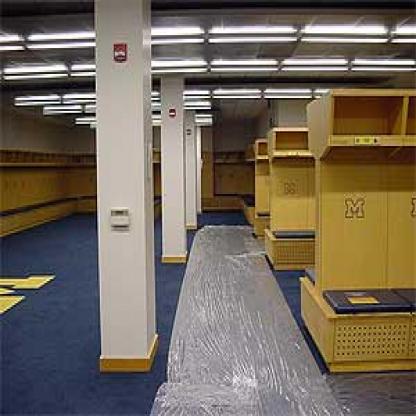
Scene: Indoor